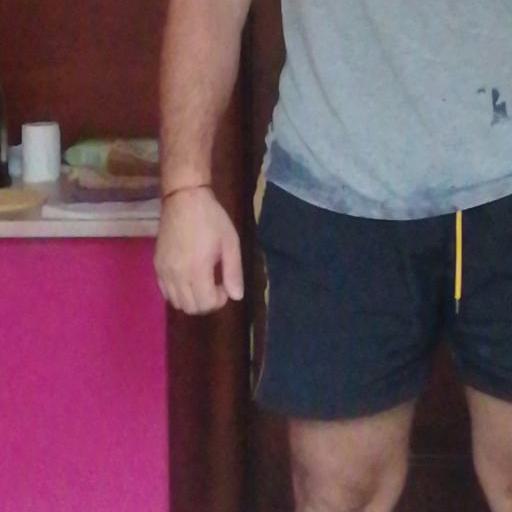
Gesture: no_gesture